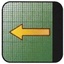
Concepts: Left
Beginning
Before - Past